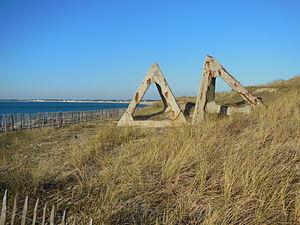
Tétraèdres de Pen Bron, commune de La Turballe, Loire-Atlantique, France
Les tétraèdres sont des polyèdres de la famille des pyramides, composés de 4 faces triangulaires, 6 arêtes et 4 sommets.
La Turballe est une commune de l'Ouest de la France, située dans le département de la Loire-Atlantique, en région Pays de la Loire. Faisant partie du pays de Guérande, un des pays traditionnels de Bretagne, elle se situe historiquement en Bretagne.
La pointe de Pen-Bron est une presqu'île française située sur le territoire de la commune de La Turballe, dans le département de la Loire-Atlantique en région Pays de la Loire.